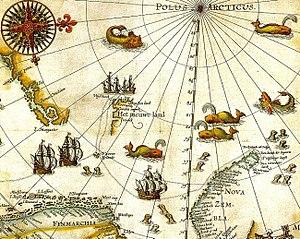
Cornelis Corneliszoon construit en Hollande la première scierie mû par un moulin à vent.